Filipino martial arts

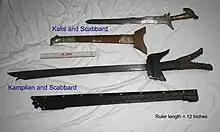
Filipino martial arts weapons

Filipino martial artists are noted for their ability to fight with weapons or empty hands interchangeably and their ability to turn ordinary household items into lethal weapons. Weapons-training takes precedence because they give an edge in real fights, gears students to psychologically face armed opponents, and any object that can be picked up can be used as a weapon using FMA techniques. Empty hand training techniques are translated from the use of the Daga (dagger) or Baston (stick).